Isabelle Urquhart

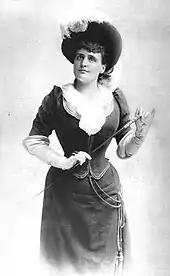
Urquhart, c. 1891

Isabelle Urquhart (December 9, 1865 – February 7, 1907), also known as Belle Urquhart, was an American contralto and actress, noted for her performances in comic opera and musical comedy.